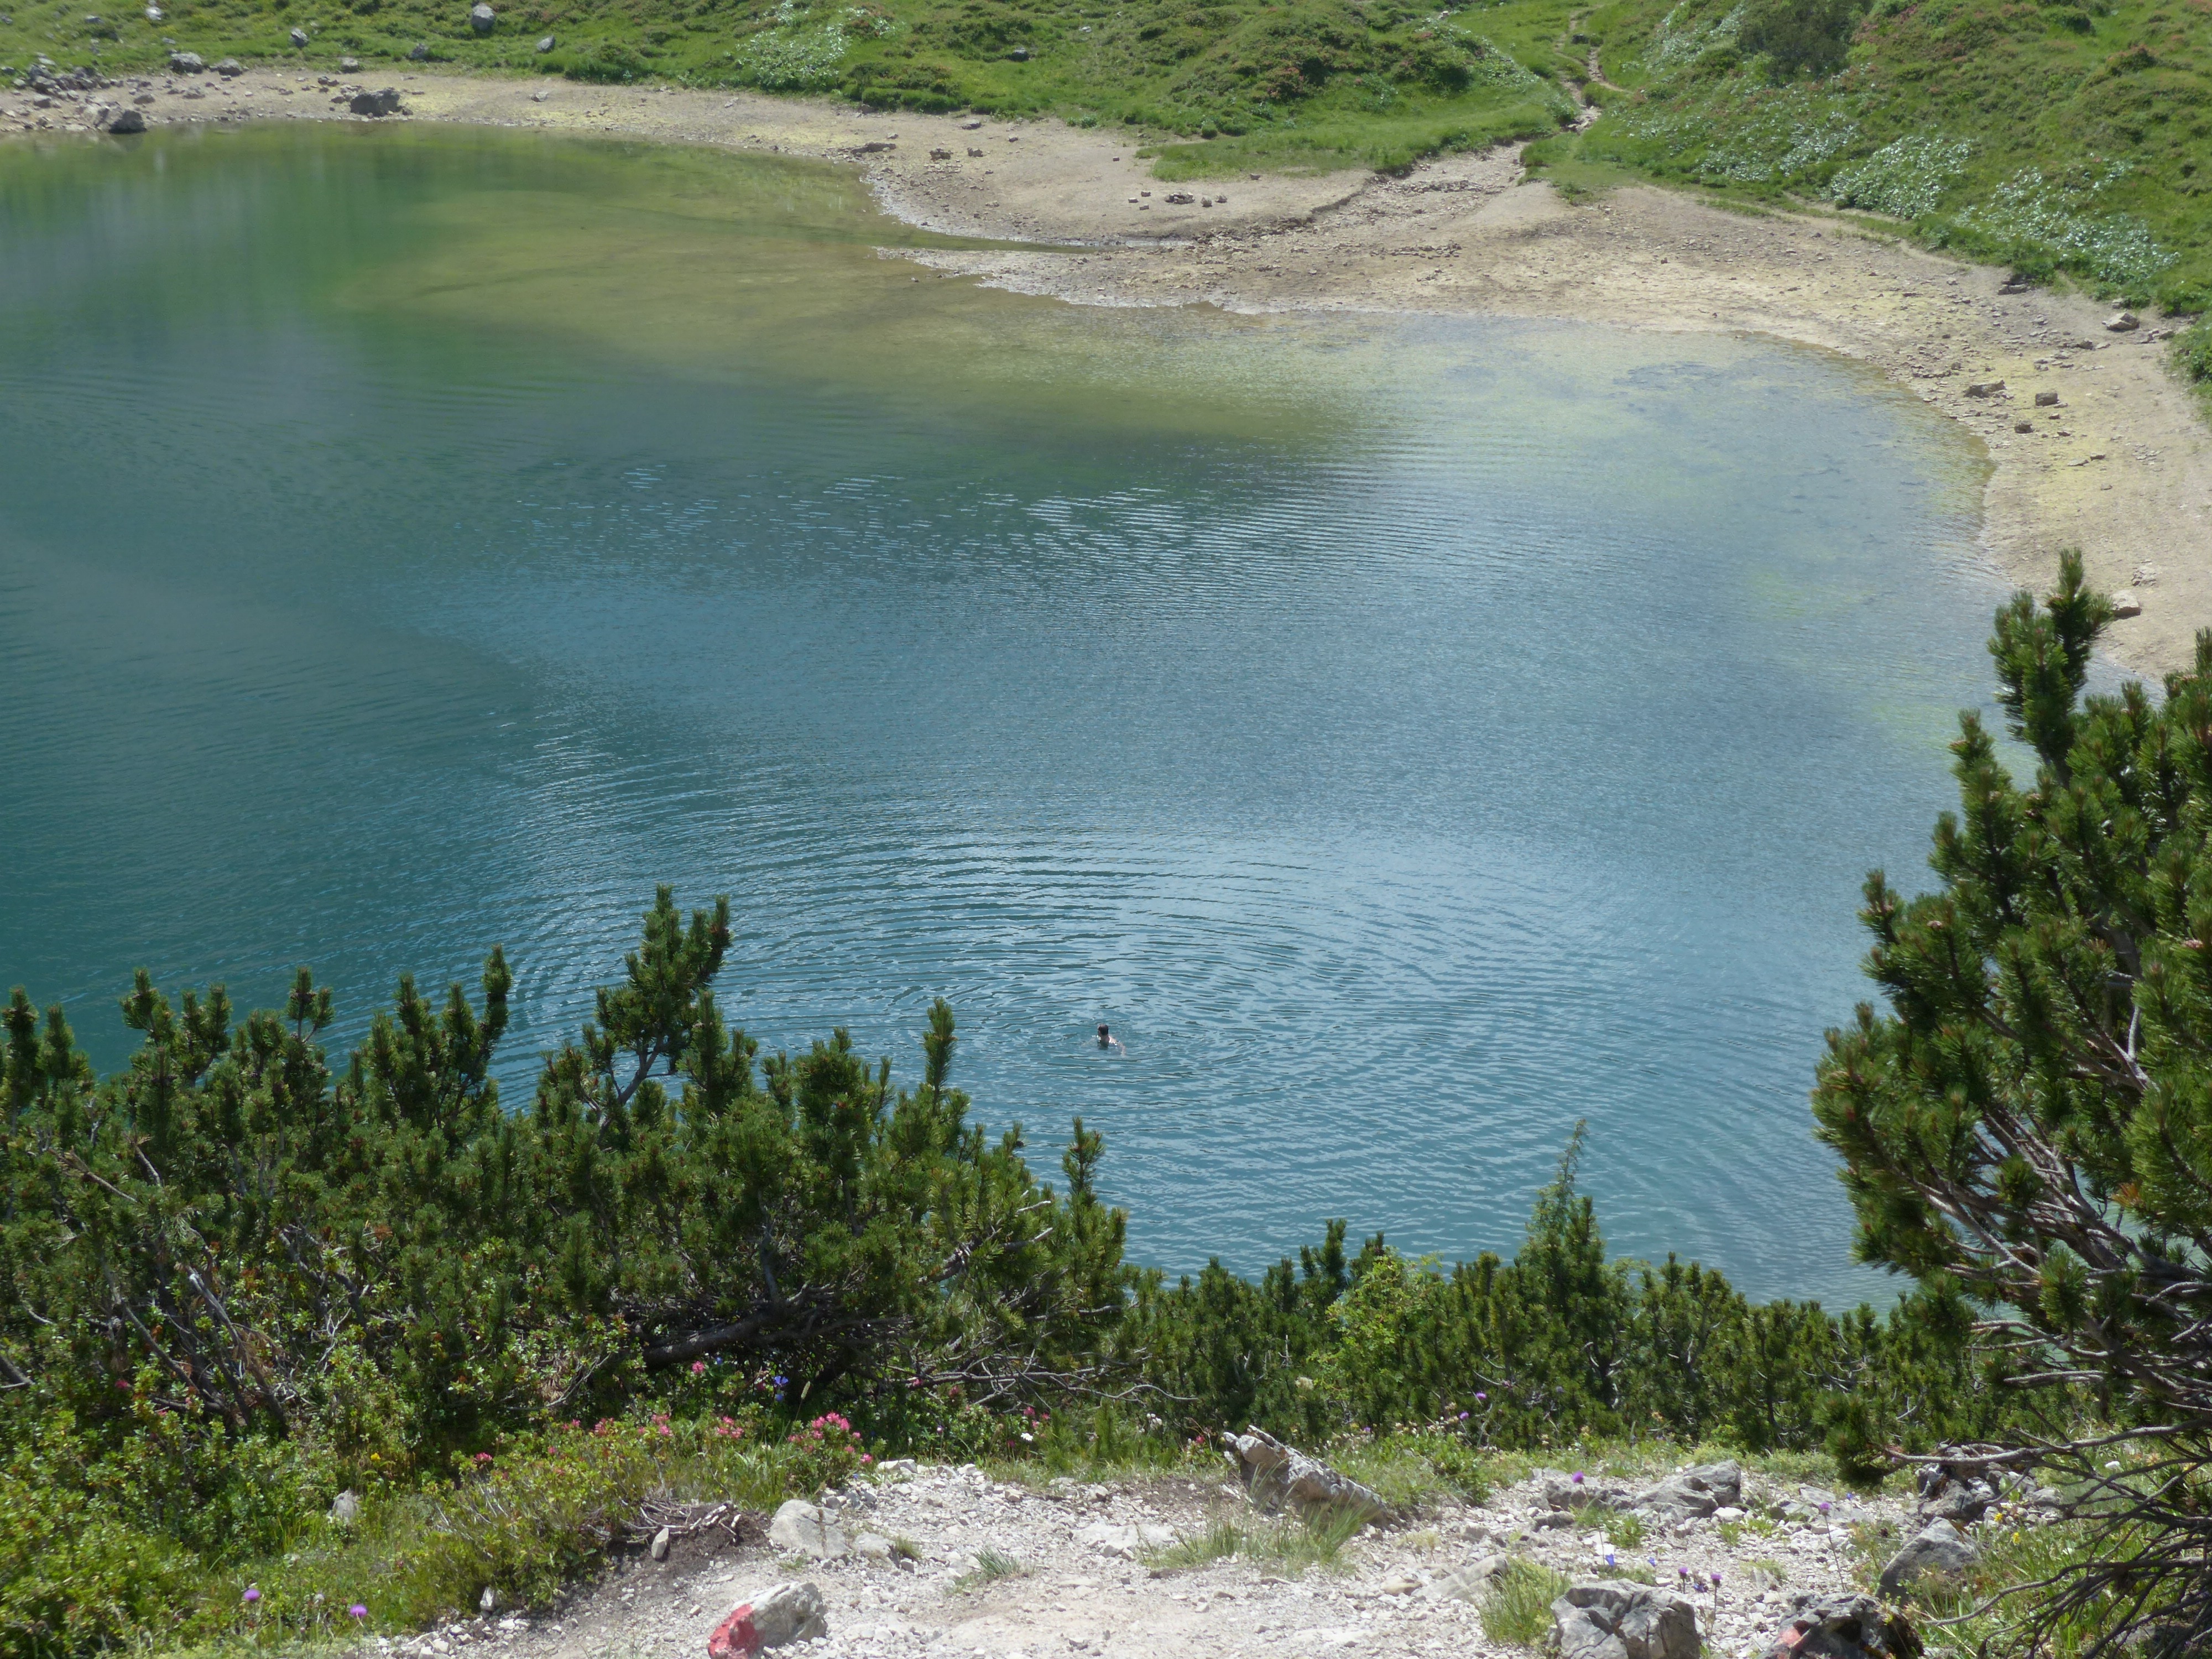
water, wilderness, mountain, lake, wet, river, pool, clear, swim, stream, rapid, reservoir, body of water, austria, cool, bergsee, water feature, tyrol, crystal clear, refresh, little lake, alpine lake, allg u alps, vilsalpseeberge